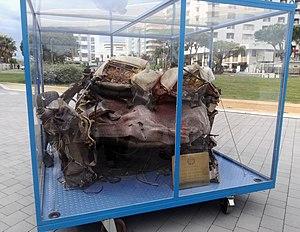
L'attentat de Capaci est un attentat terroriste de la mafia sicilienne qui a eu lieu le 23 mai 1992 à 17h58 sur l’autoroute A29, près de la jonction de Capaci, en Sicile, provoquant la mort du magistrat Giovanni Falcone, de son épouse Francesca Morvillo et de trois agents d'escorte de la police, Vito Schifani, Rocco Dicillo et Antonio Montinaro. Les agents Paolo Capuzza, Angelo Corbo, Gaspare Bravo et le juge Joseph Giuseppe Costanza ont survécu.